Explorer Scouts (The Scout Association)

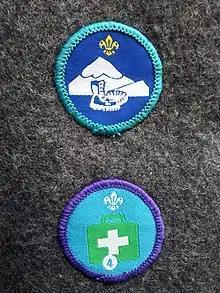
A hill-walker Explorer Scout activity badge (top) and an Emergency Aid stage 4 staged activity badge (below).

In common with other sections of the Scouting movement, progress and achievement is recognised through badges worn on the uniform shirt. Membership of the section is marked with the membership award, a purple badge with the scout symbol worn on the left chest that is common to scouts across the world, with years within the movement marked through a series of participation awards.